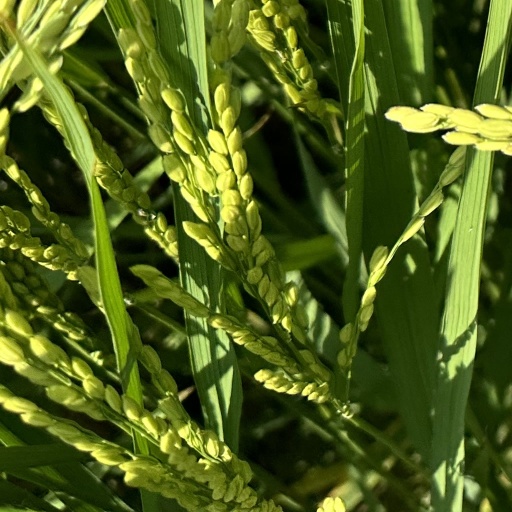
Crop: rice